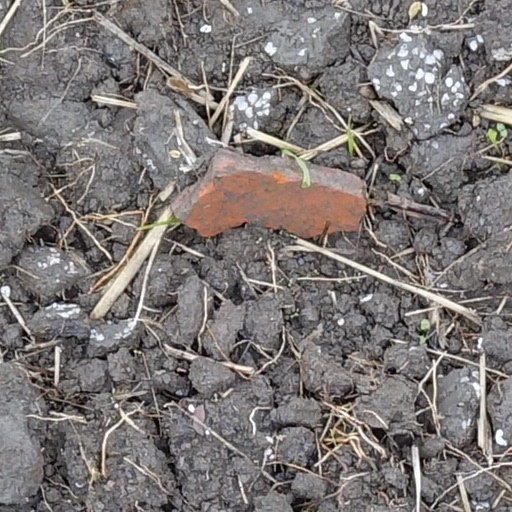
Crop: wheat